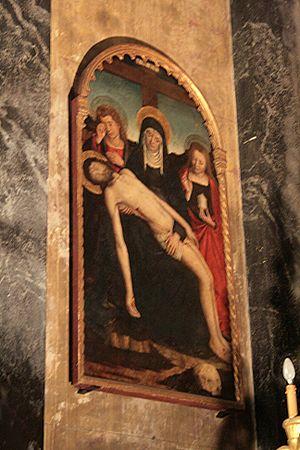
Pieta de l'église Saint-Martin-Saint-Augustin par Louis Brea, fin XVe siècle. Nice, France, Alpes-Maritimes.
L'église Saint-Martin-Saint-Augustin de Nice est une église située place Saint-Augustin dans le Vieux-Nice, à Nice.